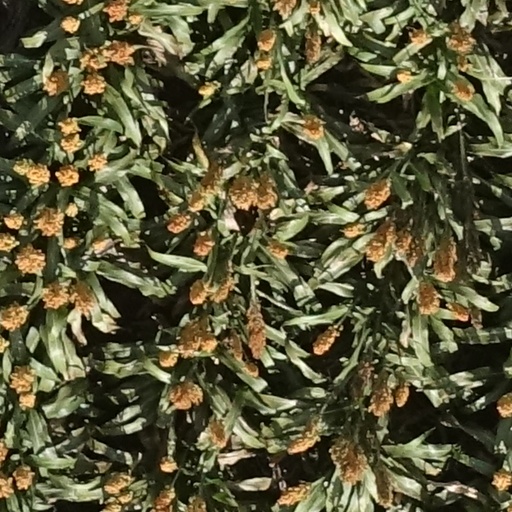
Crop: sorghum